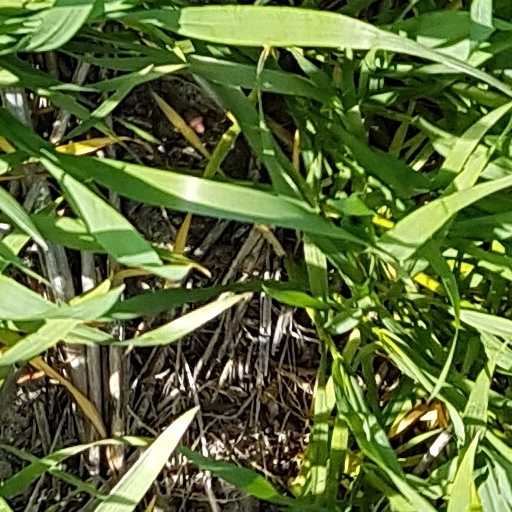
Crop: wheat